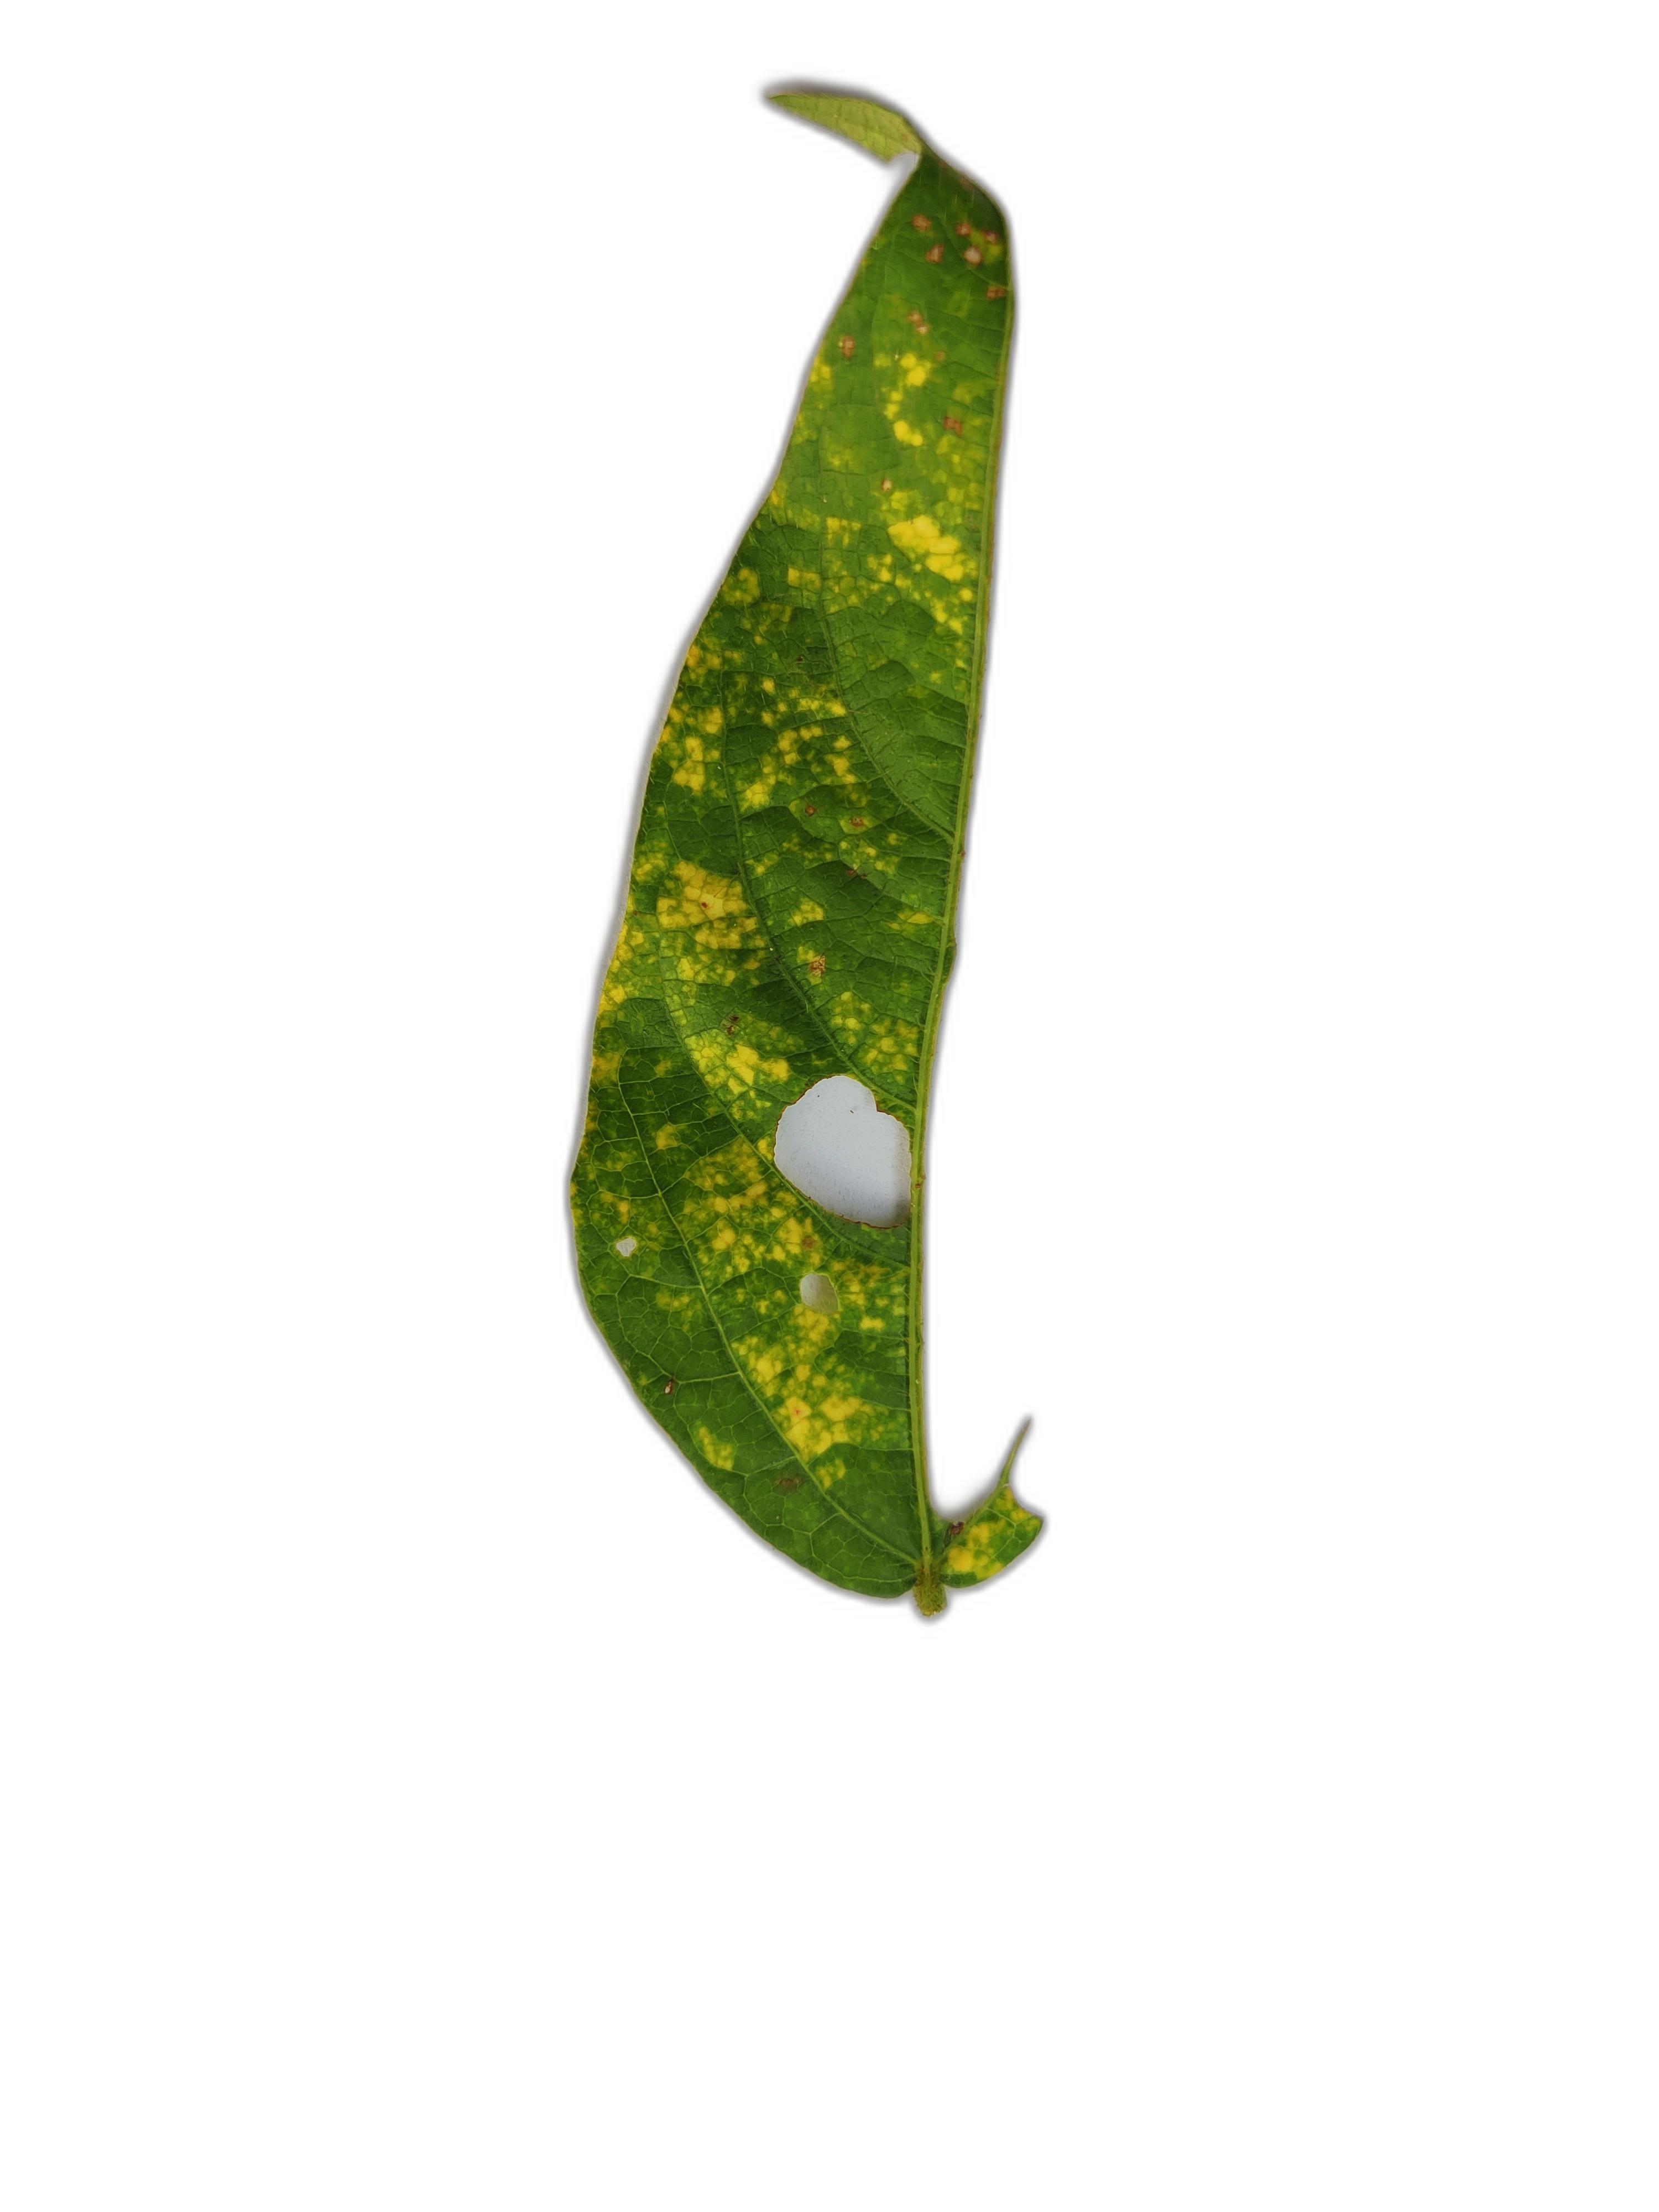
Label: Yellow Mosaic